Kutná Hora

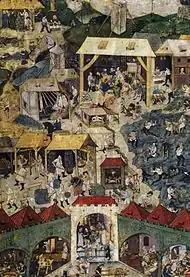
Silver mining and processing in Kutná Hora, 1490s

The earliest traces of silver have been found dating back to the 10th century, when Bohemia already had been in the crossroads of long-distance trade for many centuries. Silver dinars from the period between 985–995 were discovered in the settlement of Malín, which is now a part of Kutná Hora.